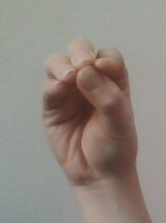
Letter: ha